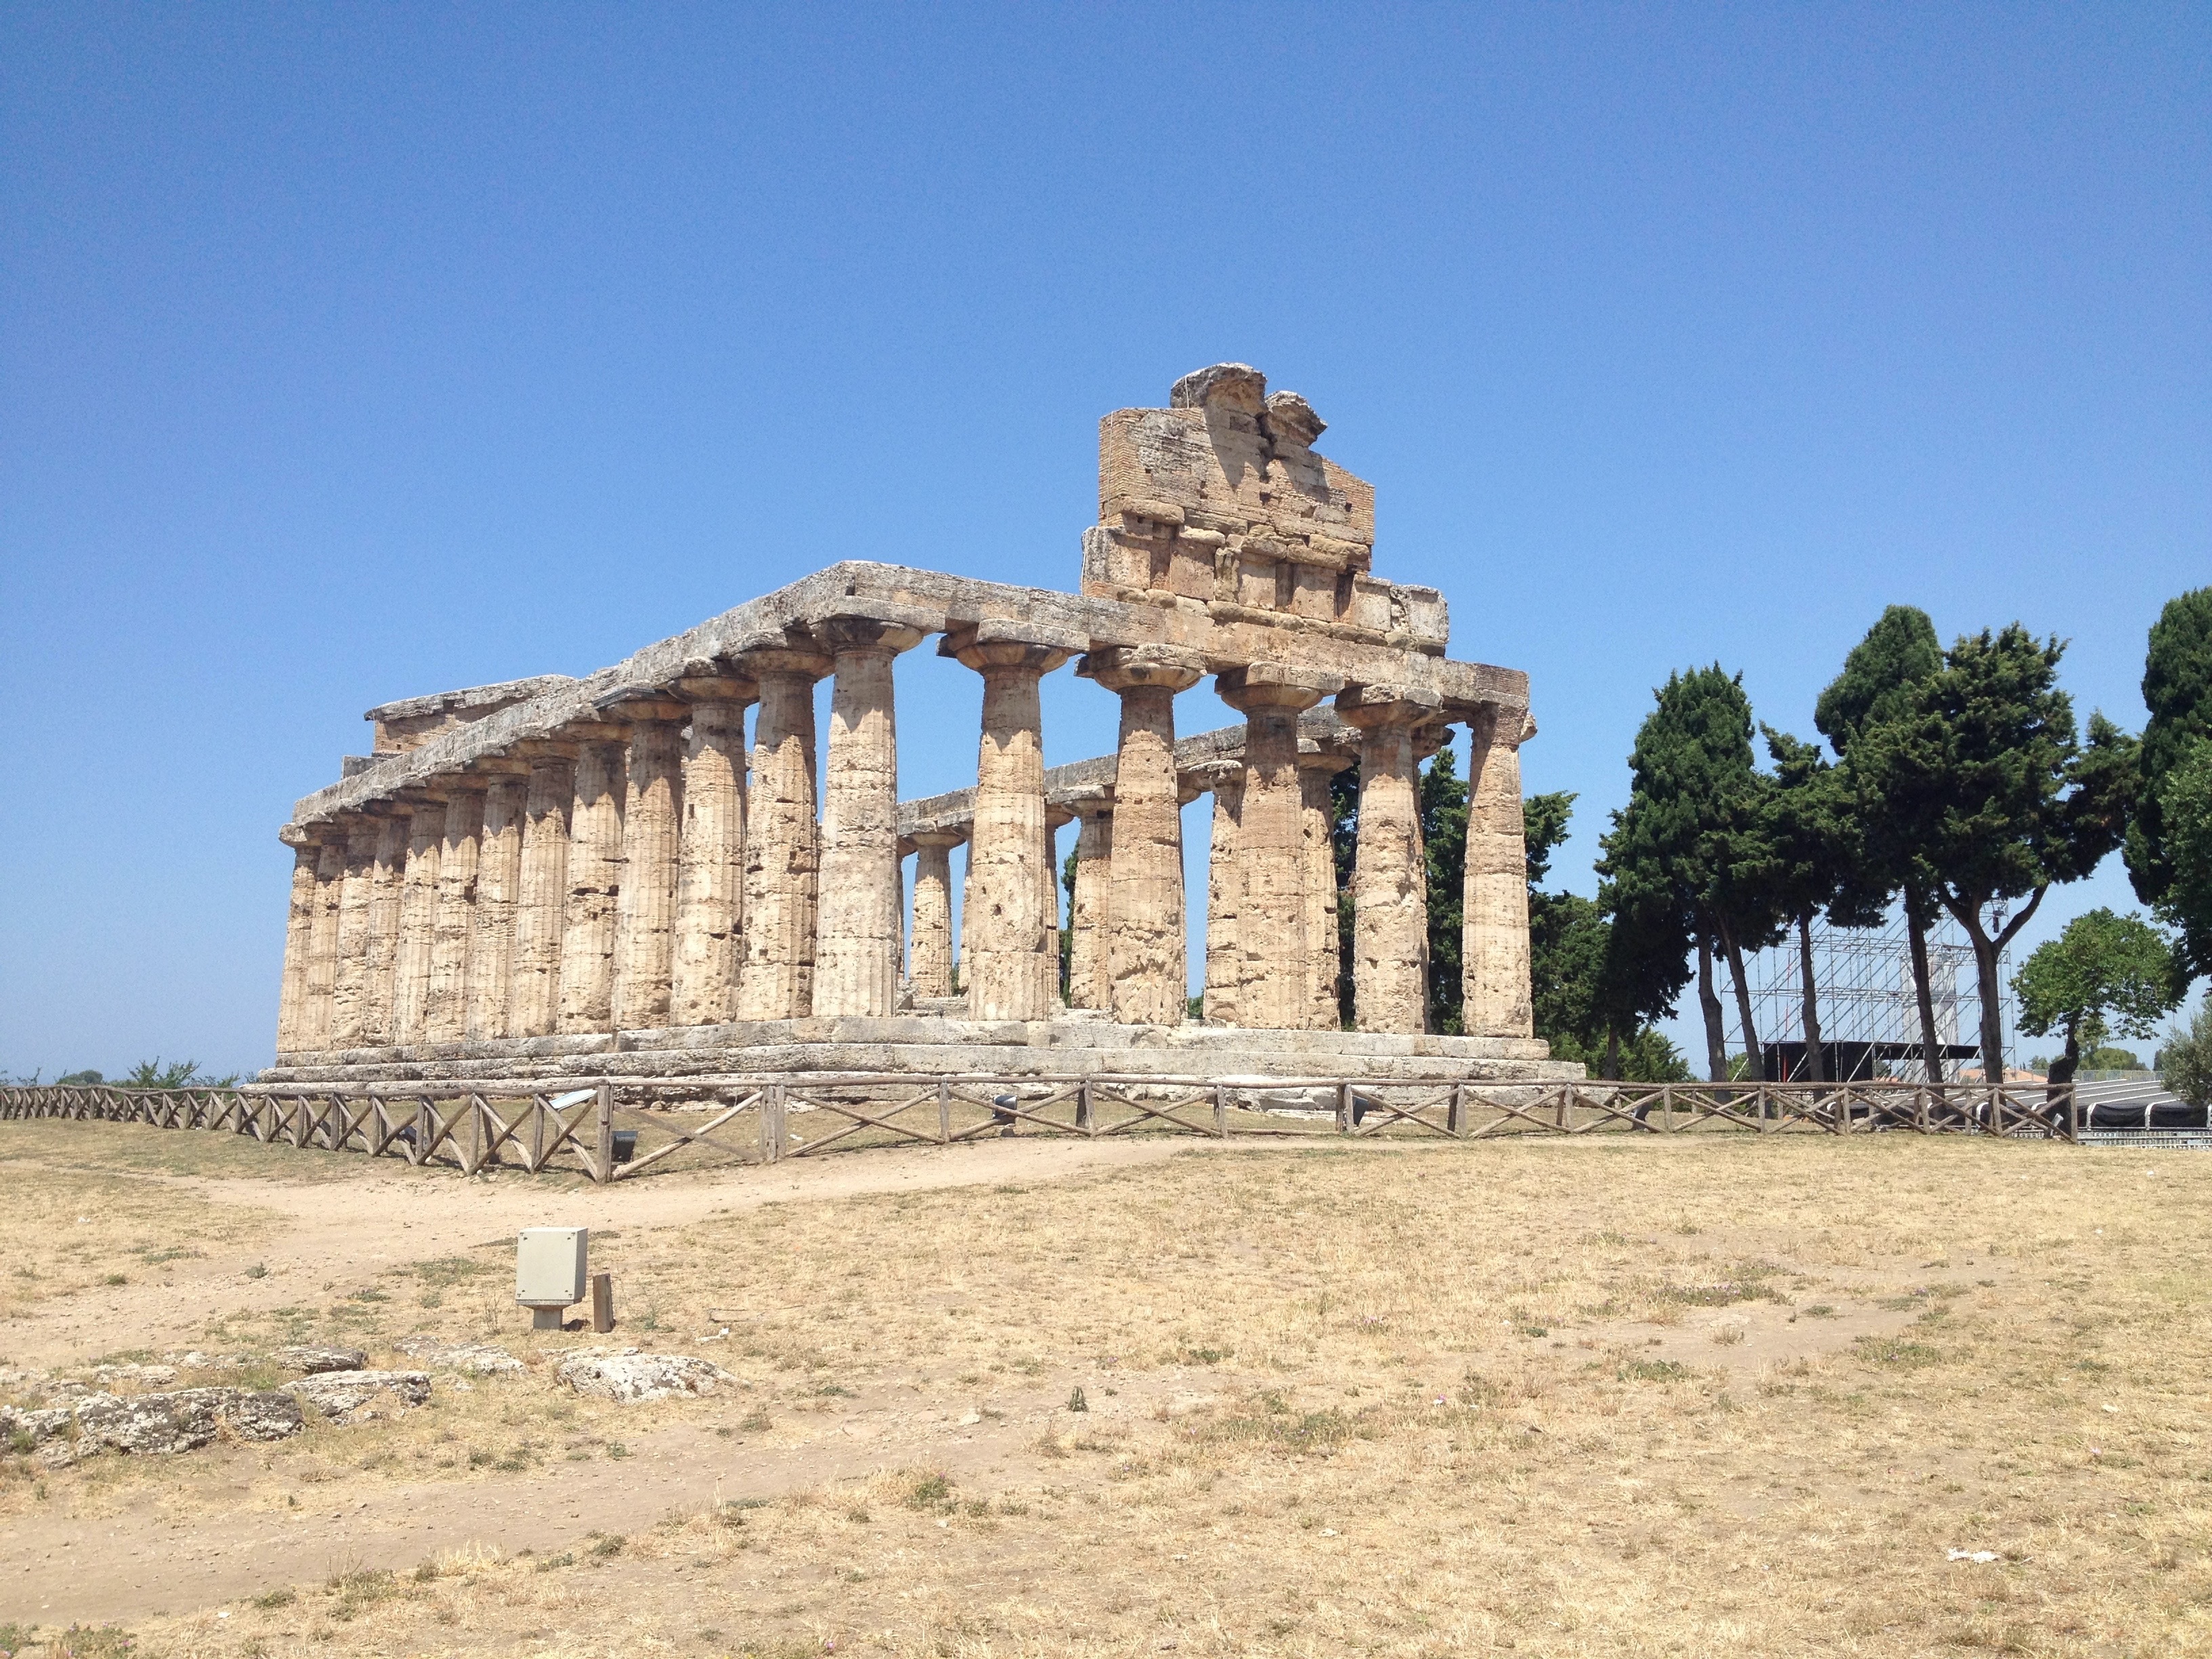
building, monument, landmark, italy, place of worship, temple, ruins, archaeological site, unesco world heritage site, roman temple, hindu temple, historic site, ancient history, dudes, paestum salerno, ancient roman architecture, ancient greek temple, maya civilization